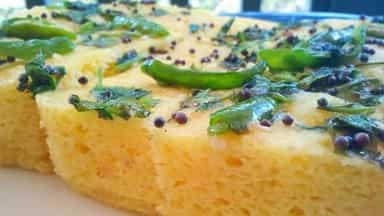
Dish: dhokla